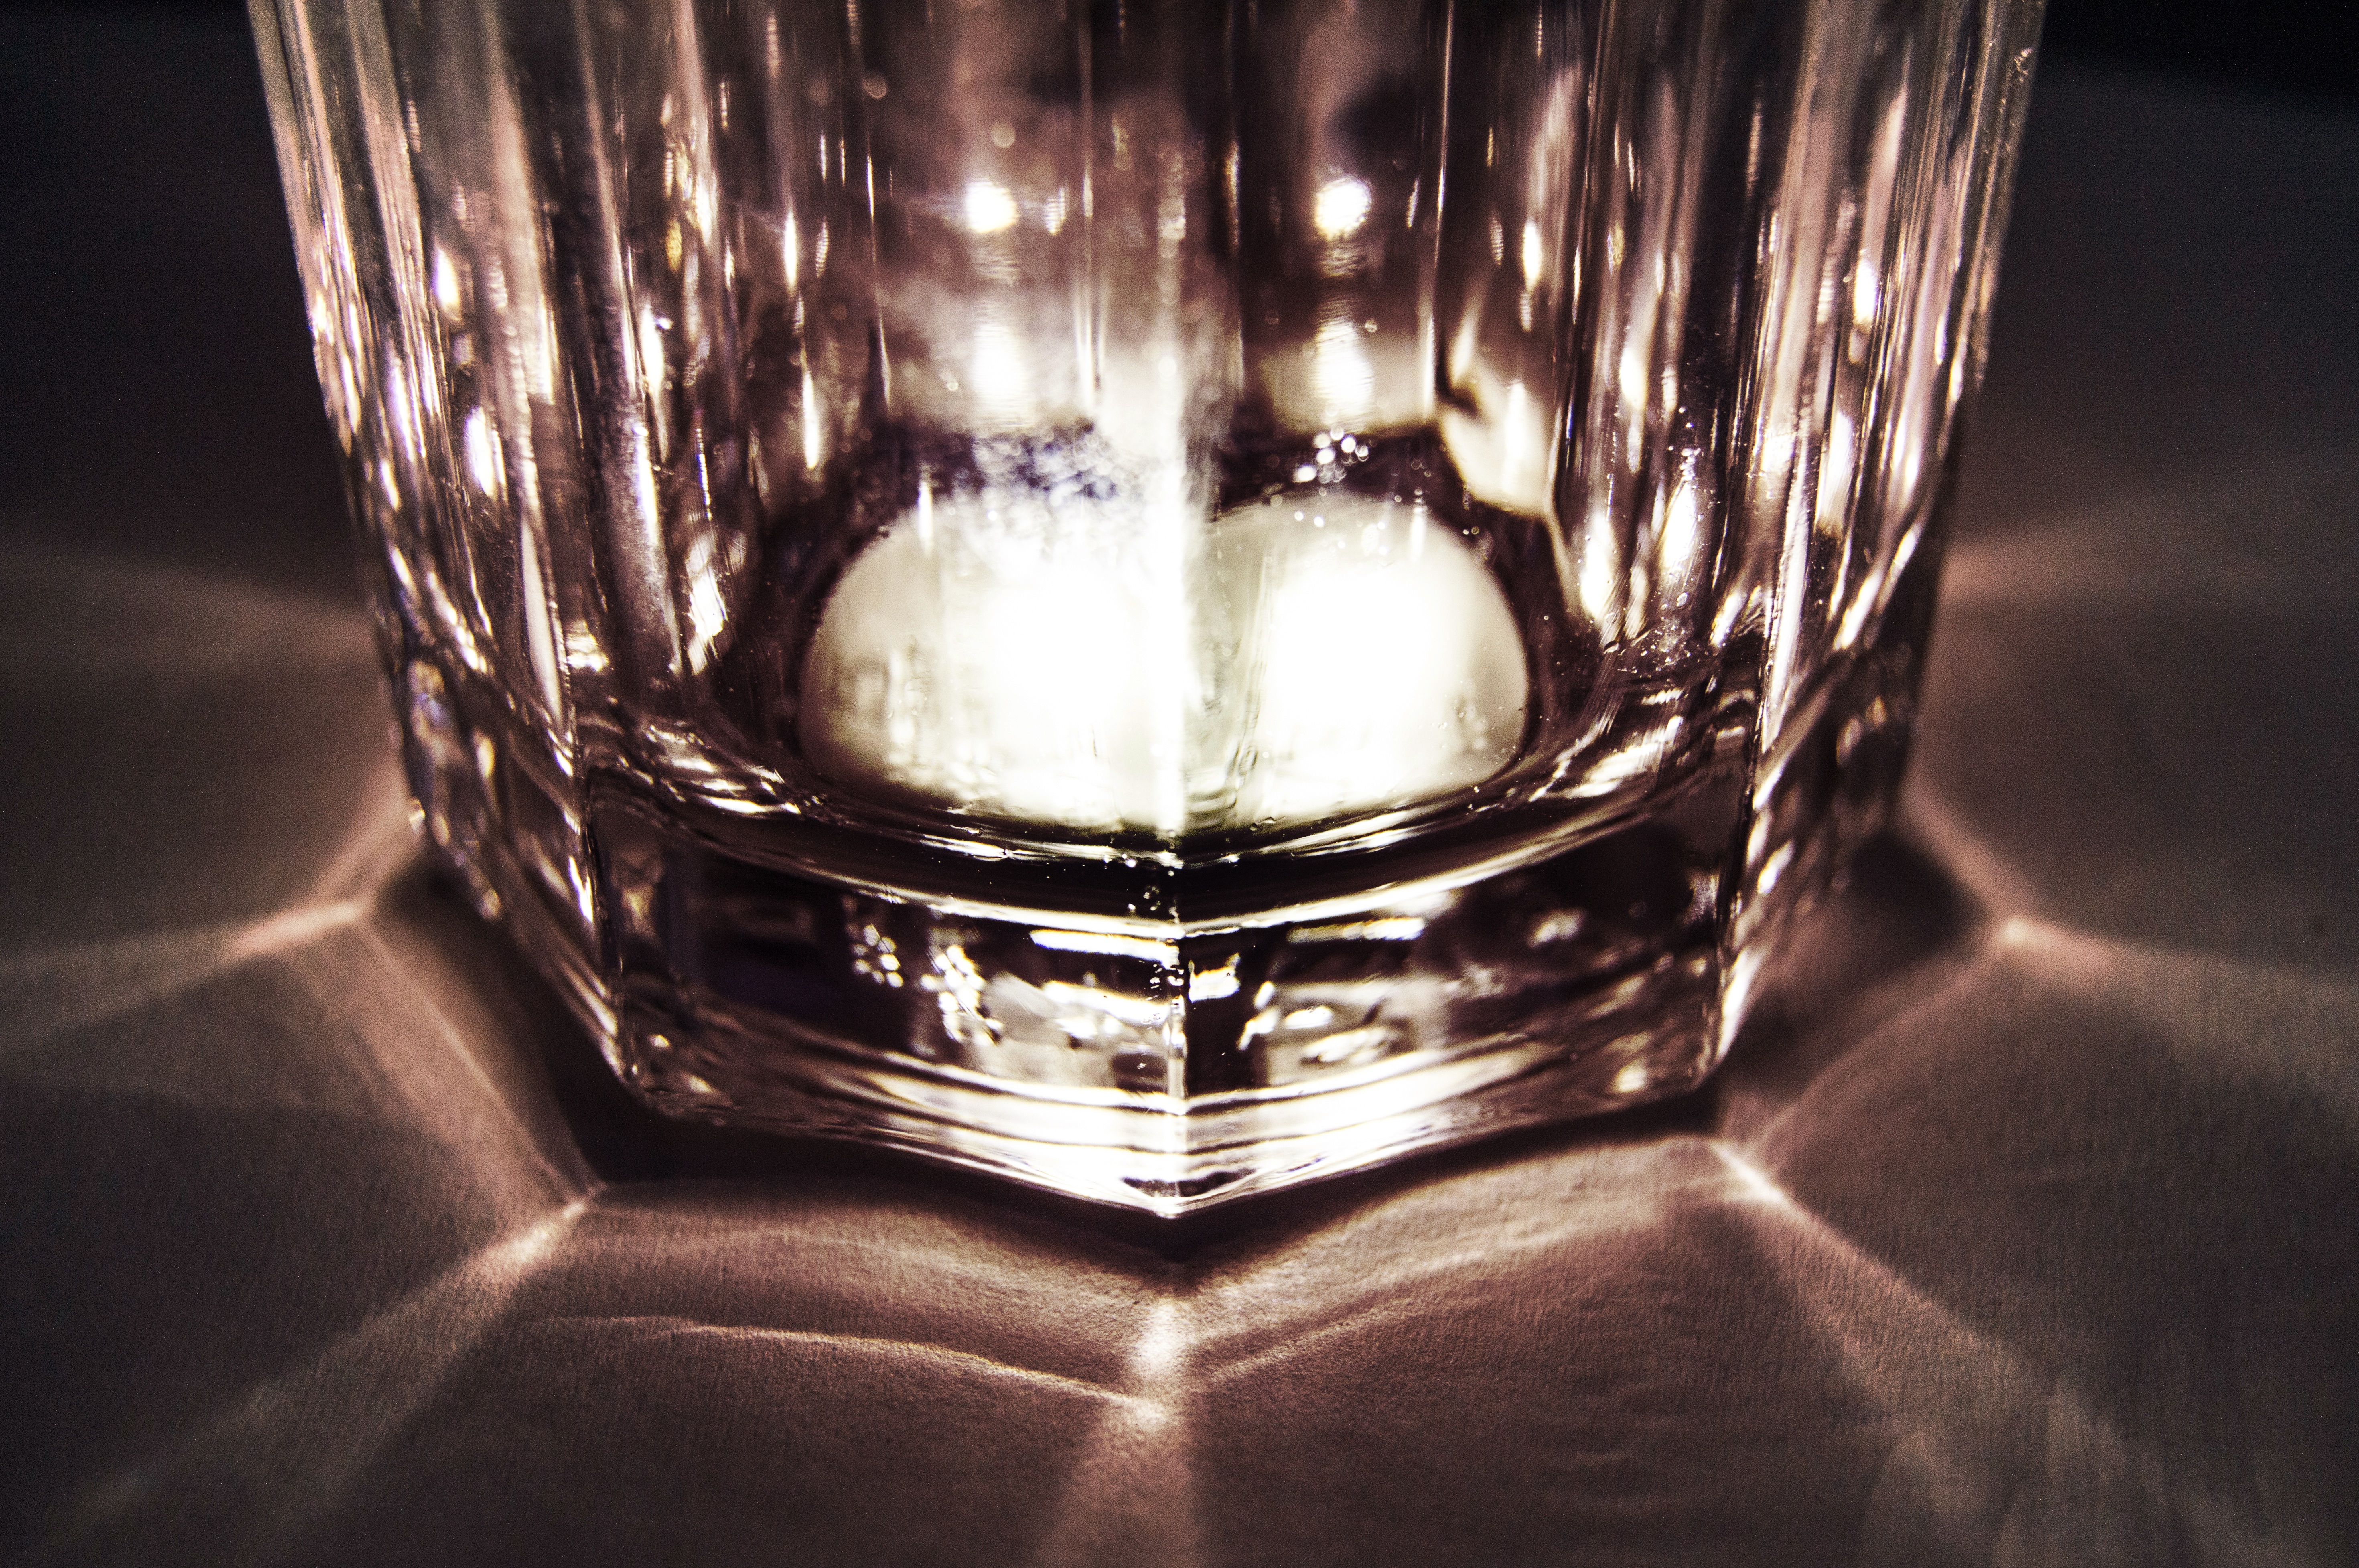
light, glass, shadow, drink, darkness, lighting, material, wine glass, sepia, whisky, macro photography, stemware, drinkware